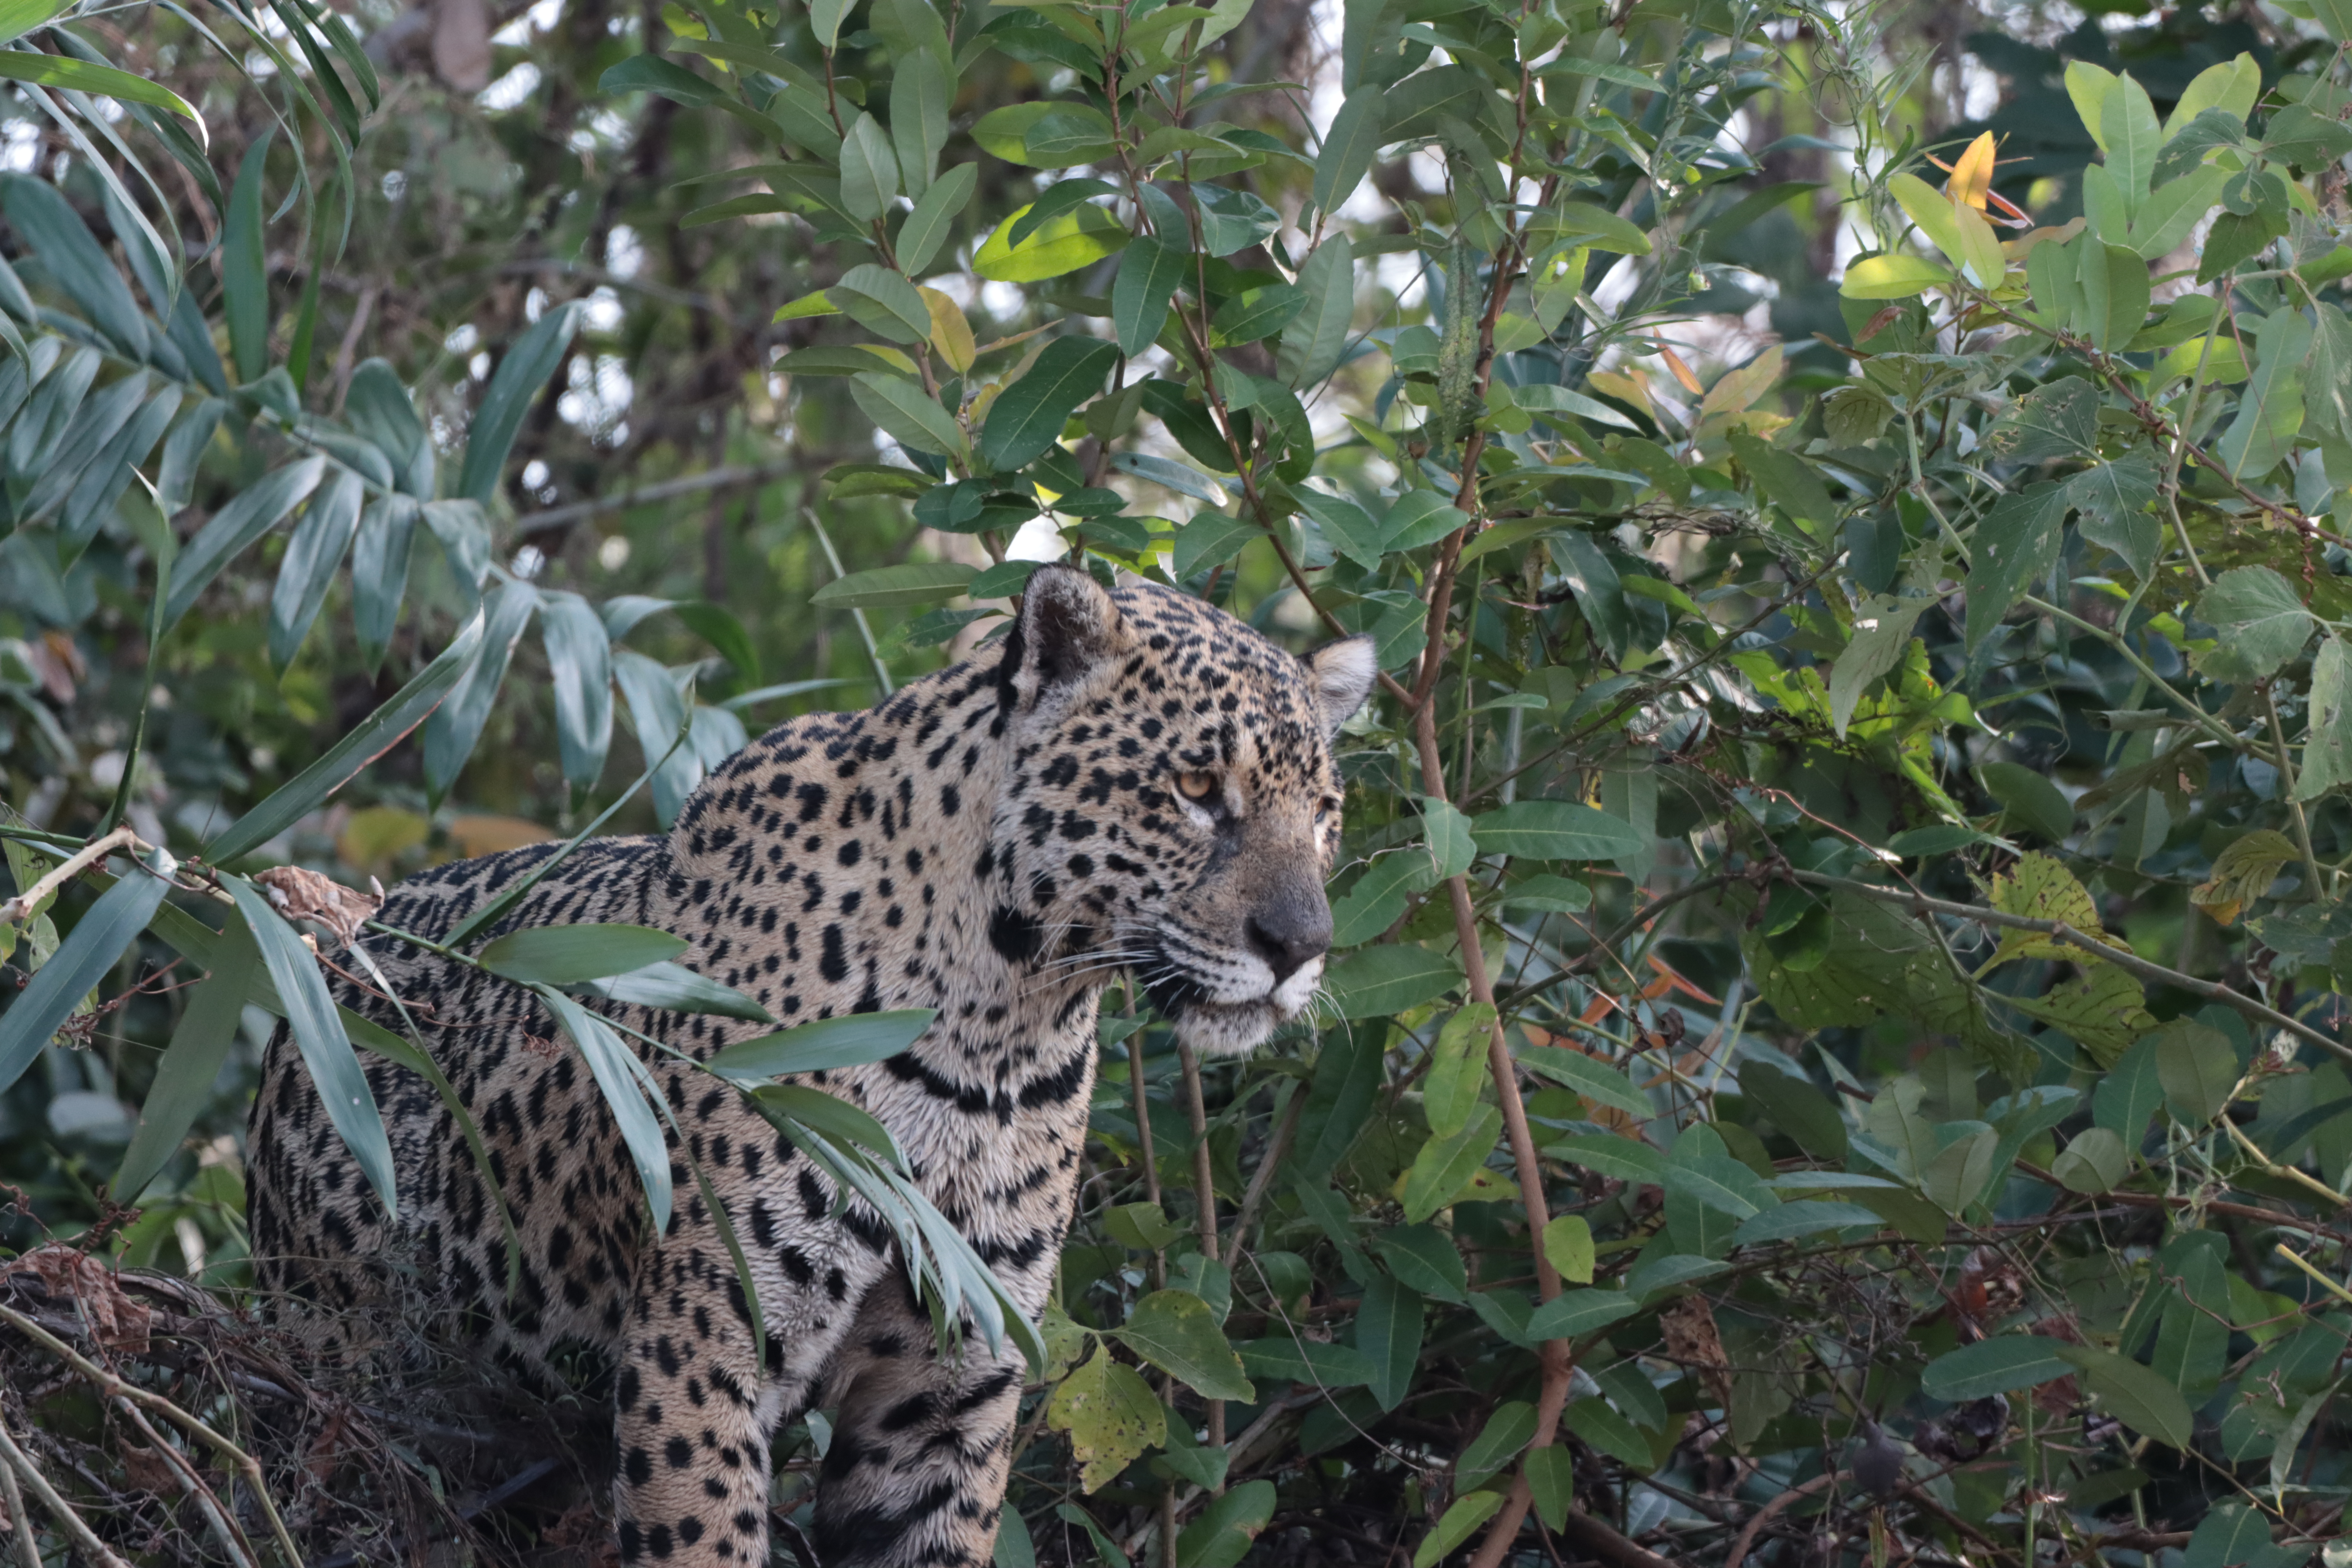
Jaguar: Jaju